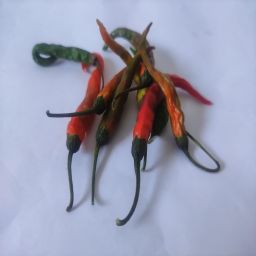
Crop: Chile Pepper
Quality: Old